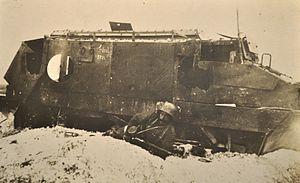
Le char Schneider CA1 est un véhicule blindé et chenillé utilisé au cours de la Première Guerre mondiale. C'est, en 1917, le premier char de combat utilisé par l'armée française. Il a été conçu pour ouvrir des passages à l'infanterie à travers les réseaux de fils de fer barbelés et pour détruire les nids de mitrailleuses ennemis. 400 exemplaires sont construits par SOMUA, une filiale de Schneider et Cie dans la région parisienne. Le char Schneider CA1, engagé sur le front pour la première fois le 16 avril 1917, sera utilisé sans interruption jusqu'à l'armistice de 1918.